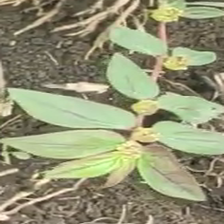
Weed species: Choti_dudhi_(Euphorbia_hirta)